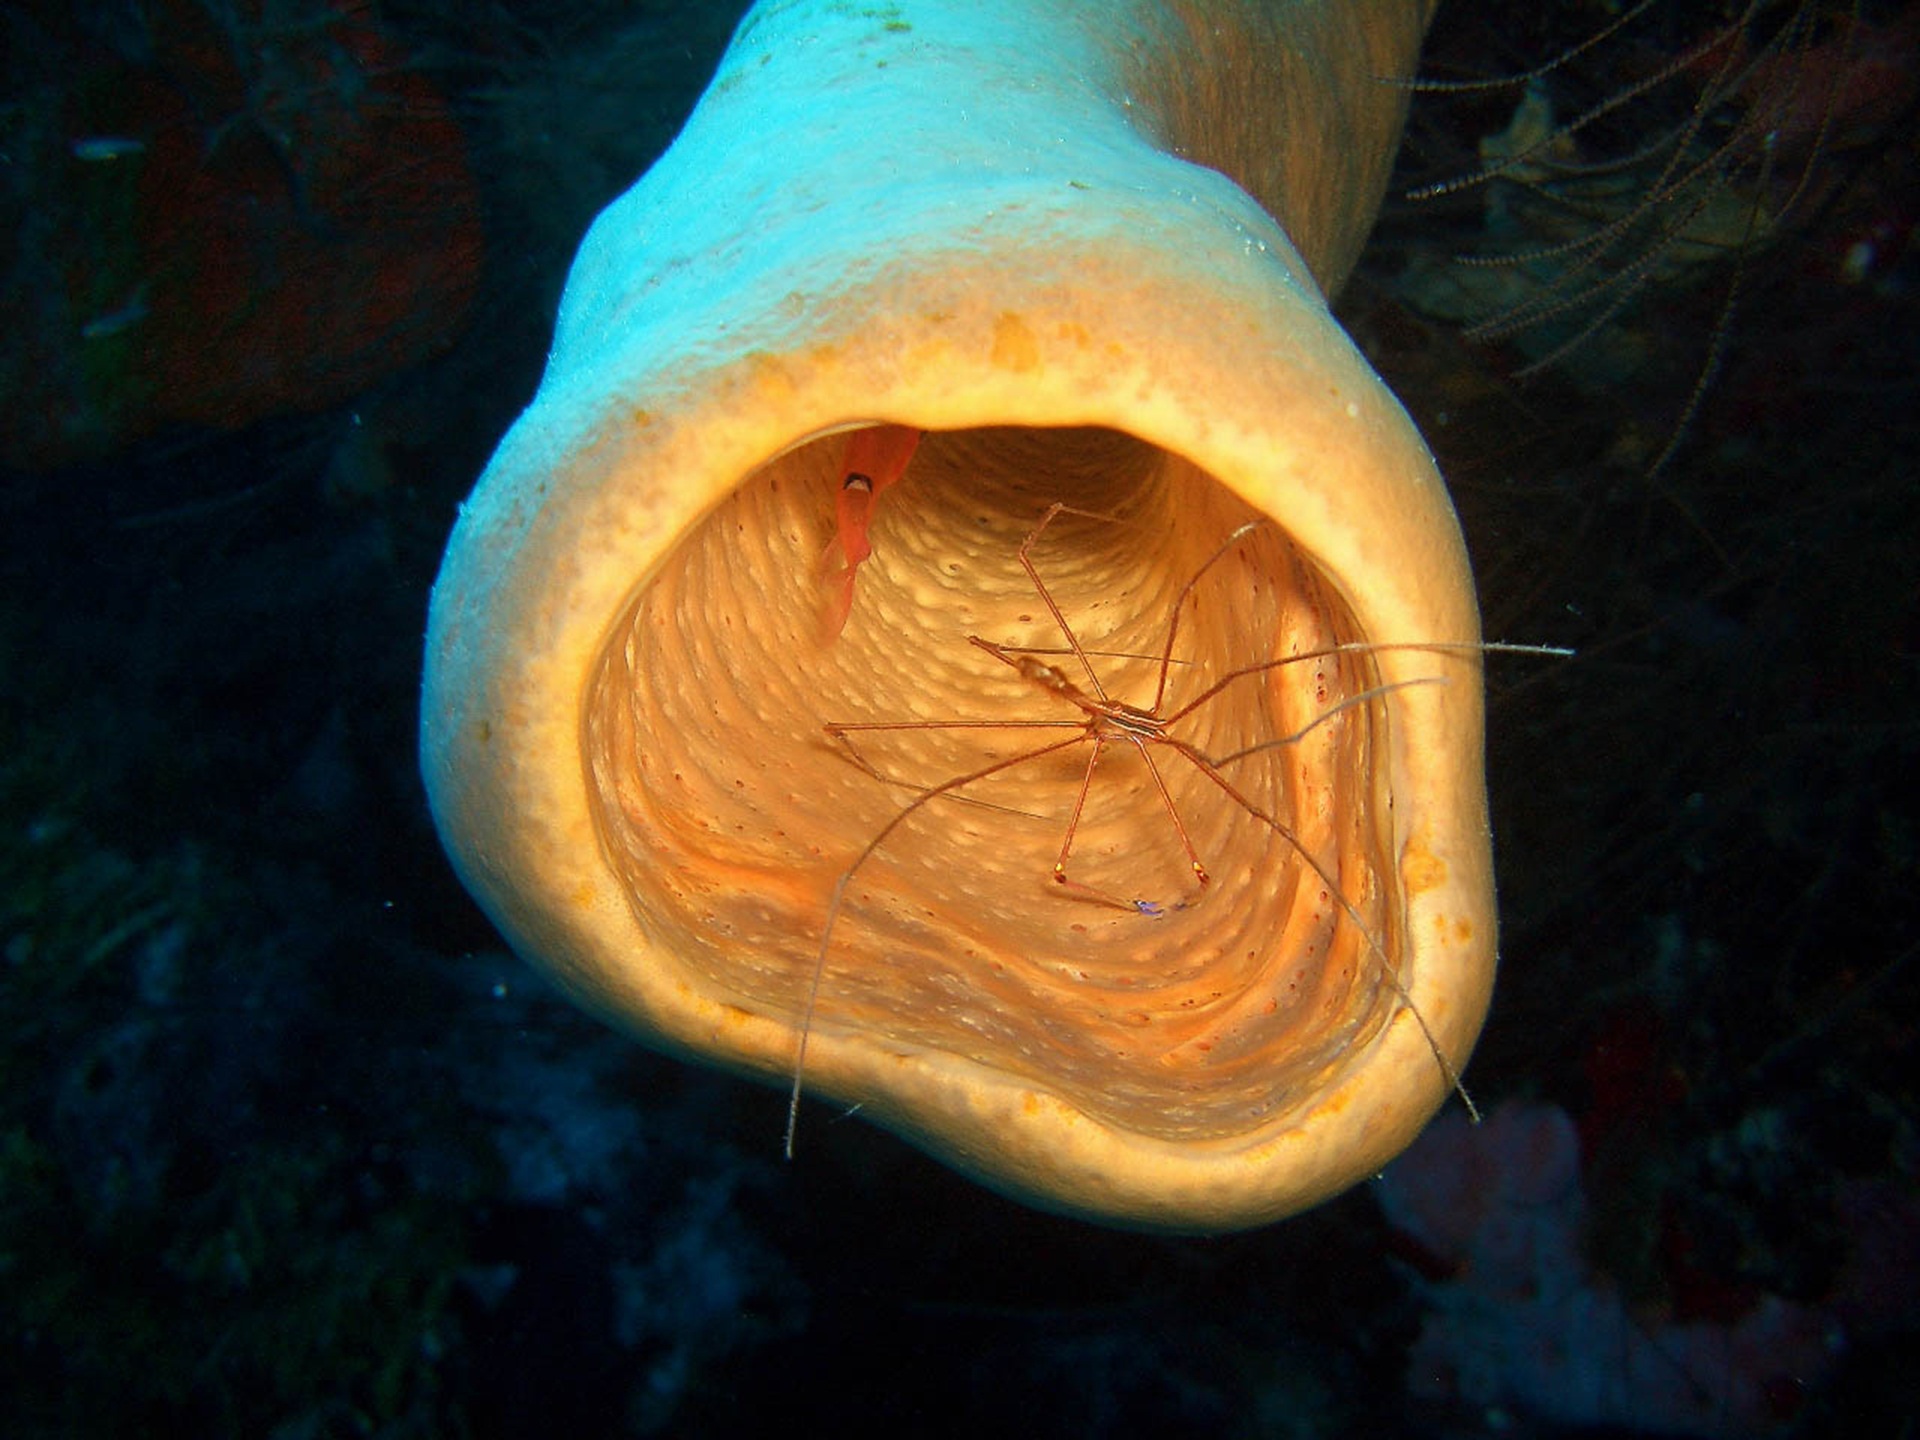
sea, diving, underwater, biology, jellyfish, fish, invertebrate, sponge, shrimp, organism, honduras, marine biology, marine invertebrates